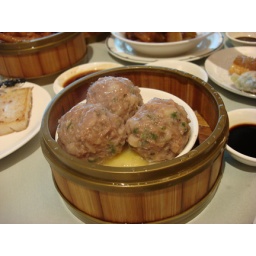
These meat ball had water crestnuts in them.